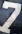
Number: 7